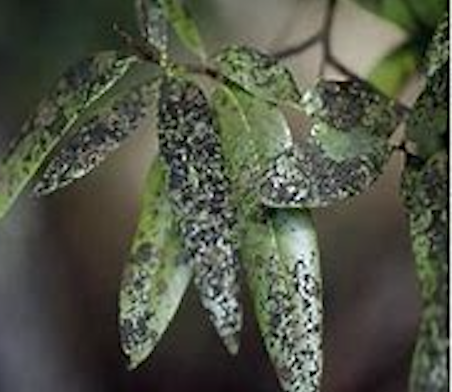
Label: sooty_mold